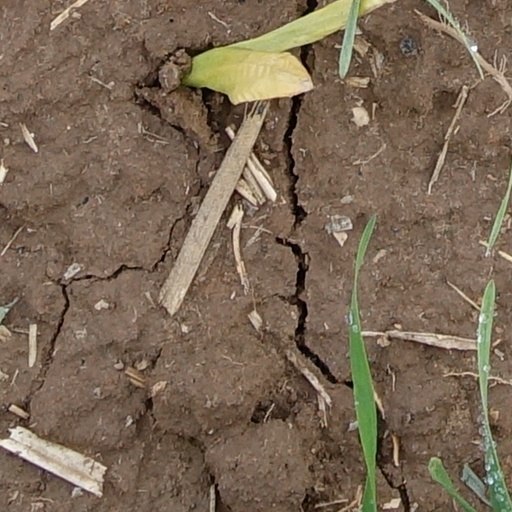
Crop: wheat